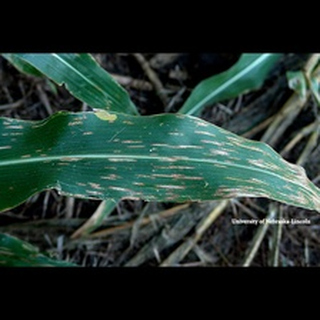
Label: corn_northern_leaf_blight